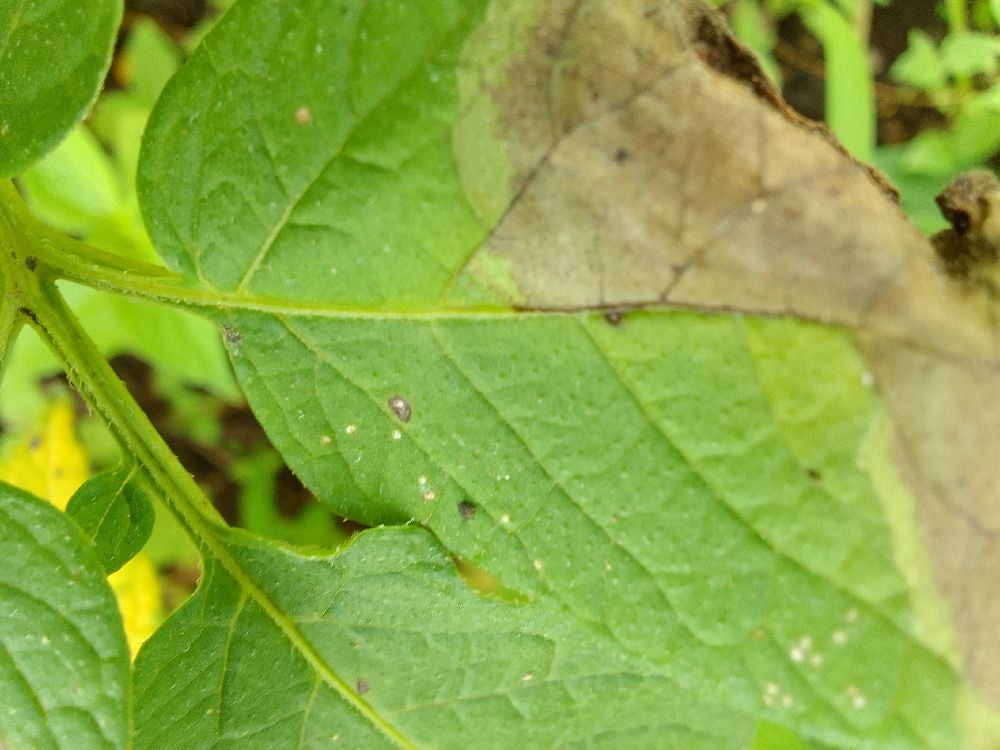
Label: Late blight